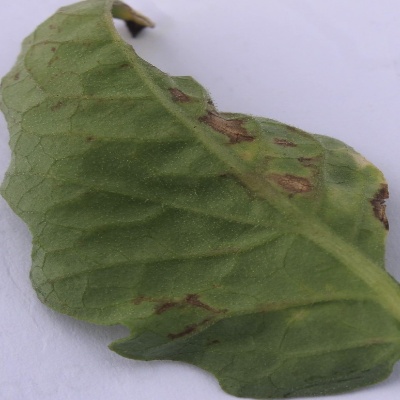
Crop: Tomato
Condition: septoria leaf spot